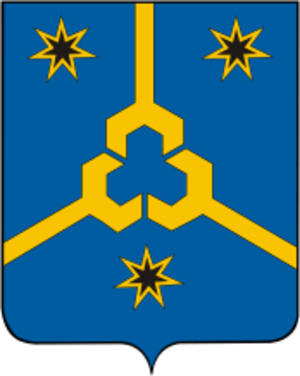
Neftekamsk
Neftekamsk er en by i Republikken Basjkortostan i Rusland. Neftekamsk er Basjkortostans fjerdestørste by med 126.805 indbyggere.